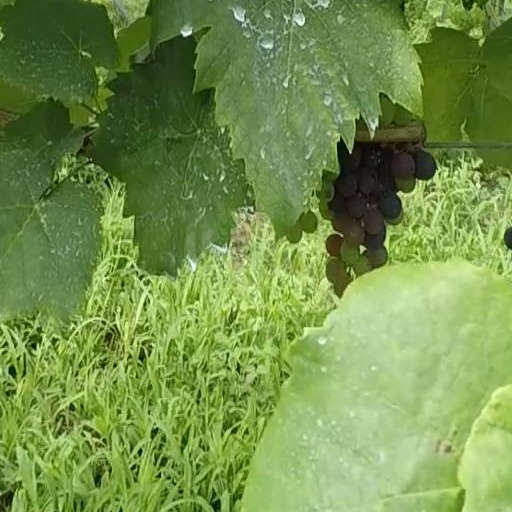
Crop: grape